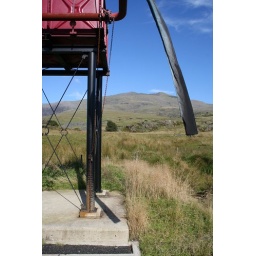
Snowdon is framed by the water tower at Rhyd Ddu